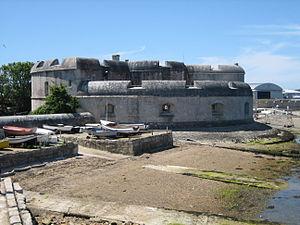
Cette liste des musées du Dorset, Angleterre contient des musées qui sont définis dans ce contexte comme des institutions qui recueillent et soignent des objets d'intérêt culturel, artistique, scientifique ou historique. leurs collections ou expositions connexes disponibles pour la consultation publique. Sont également inclus les galeries d'art à but non lucratif et les galeries d'art universitaires. Les musées virtuels ne sont pas inclus.